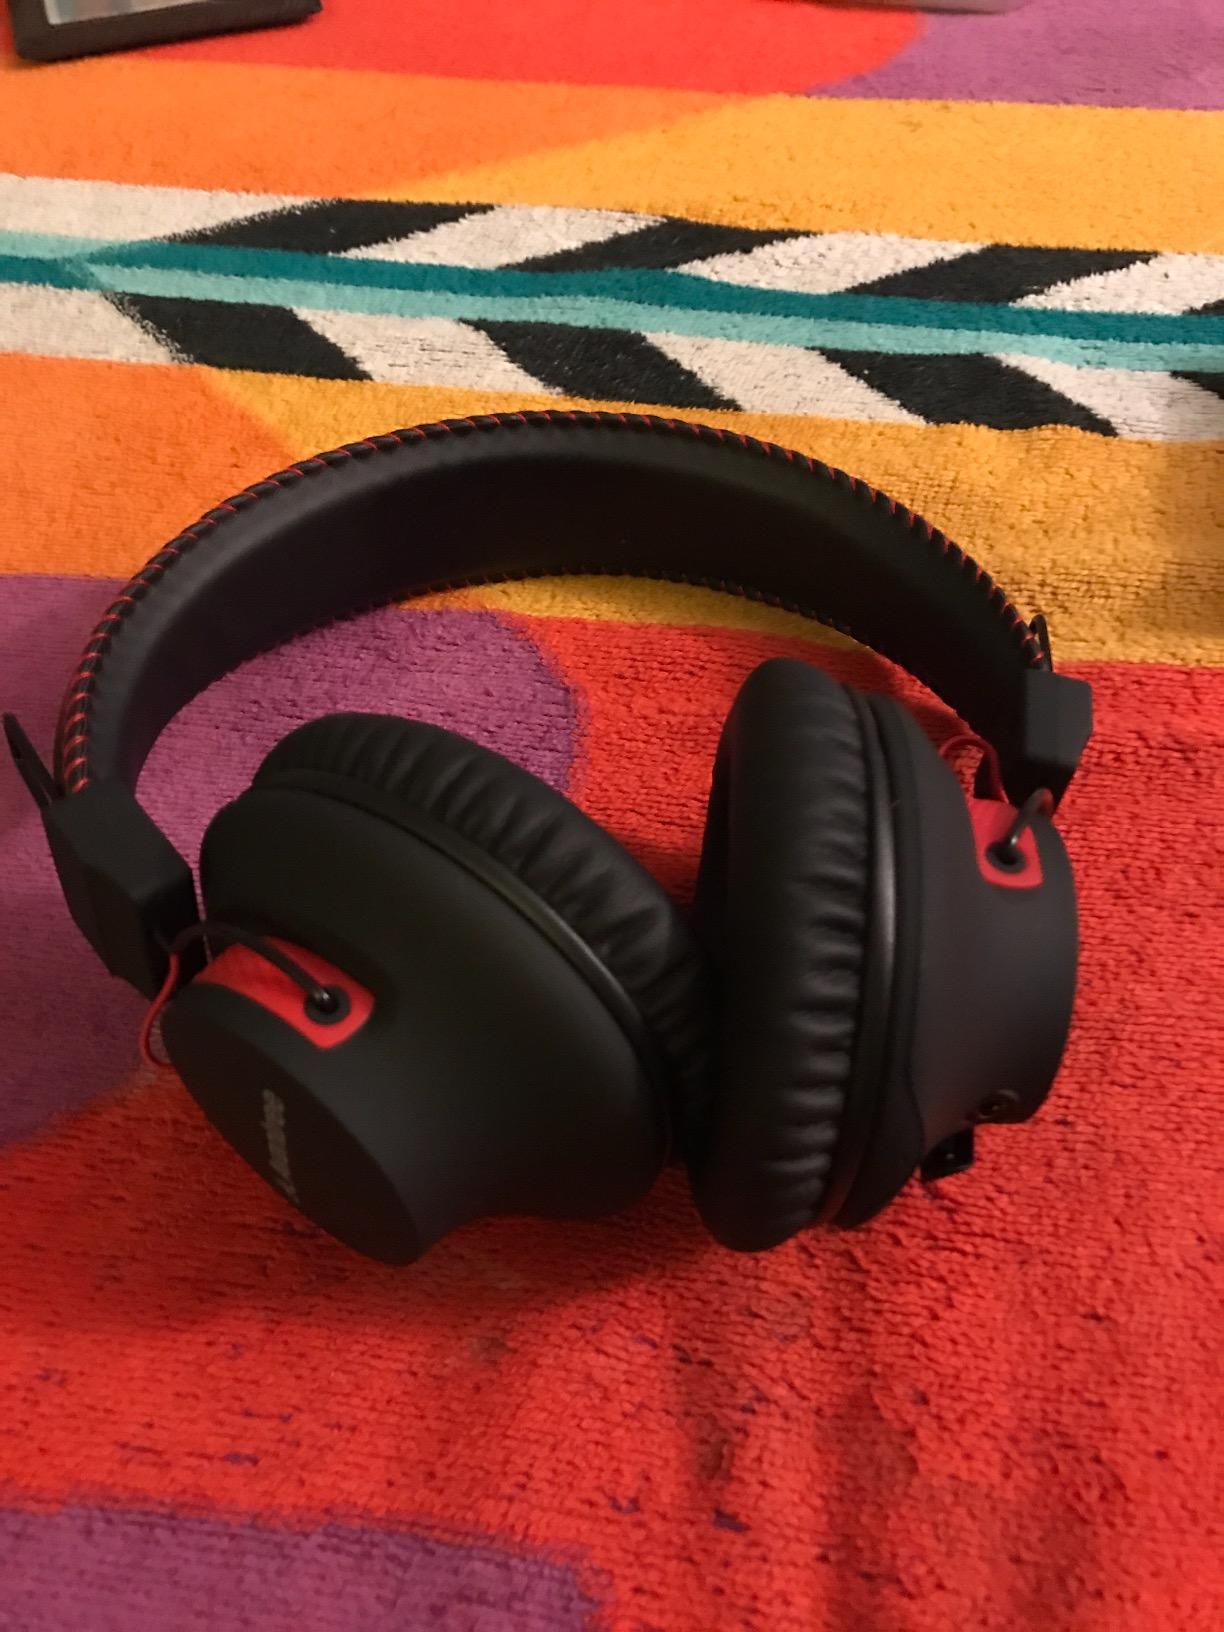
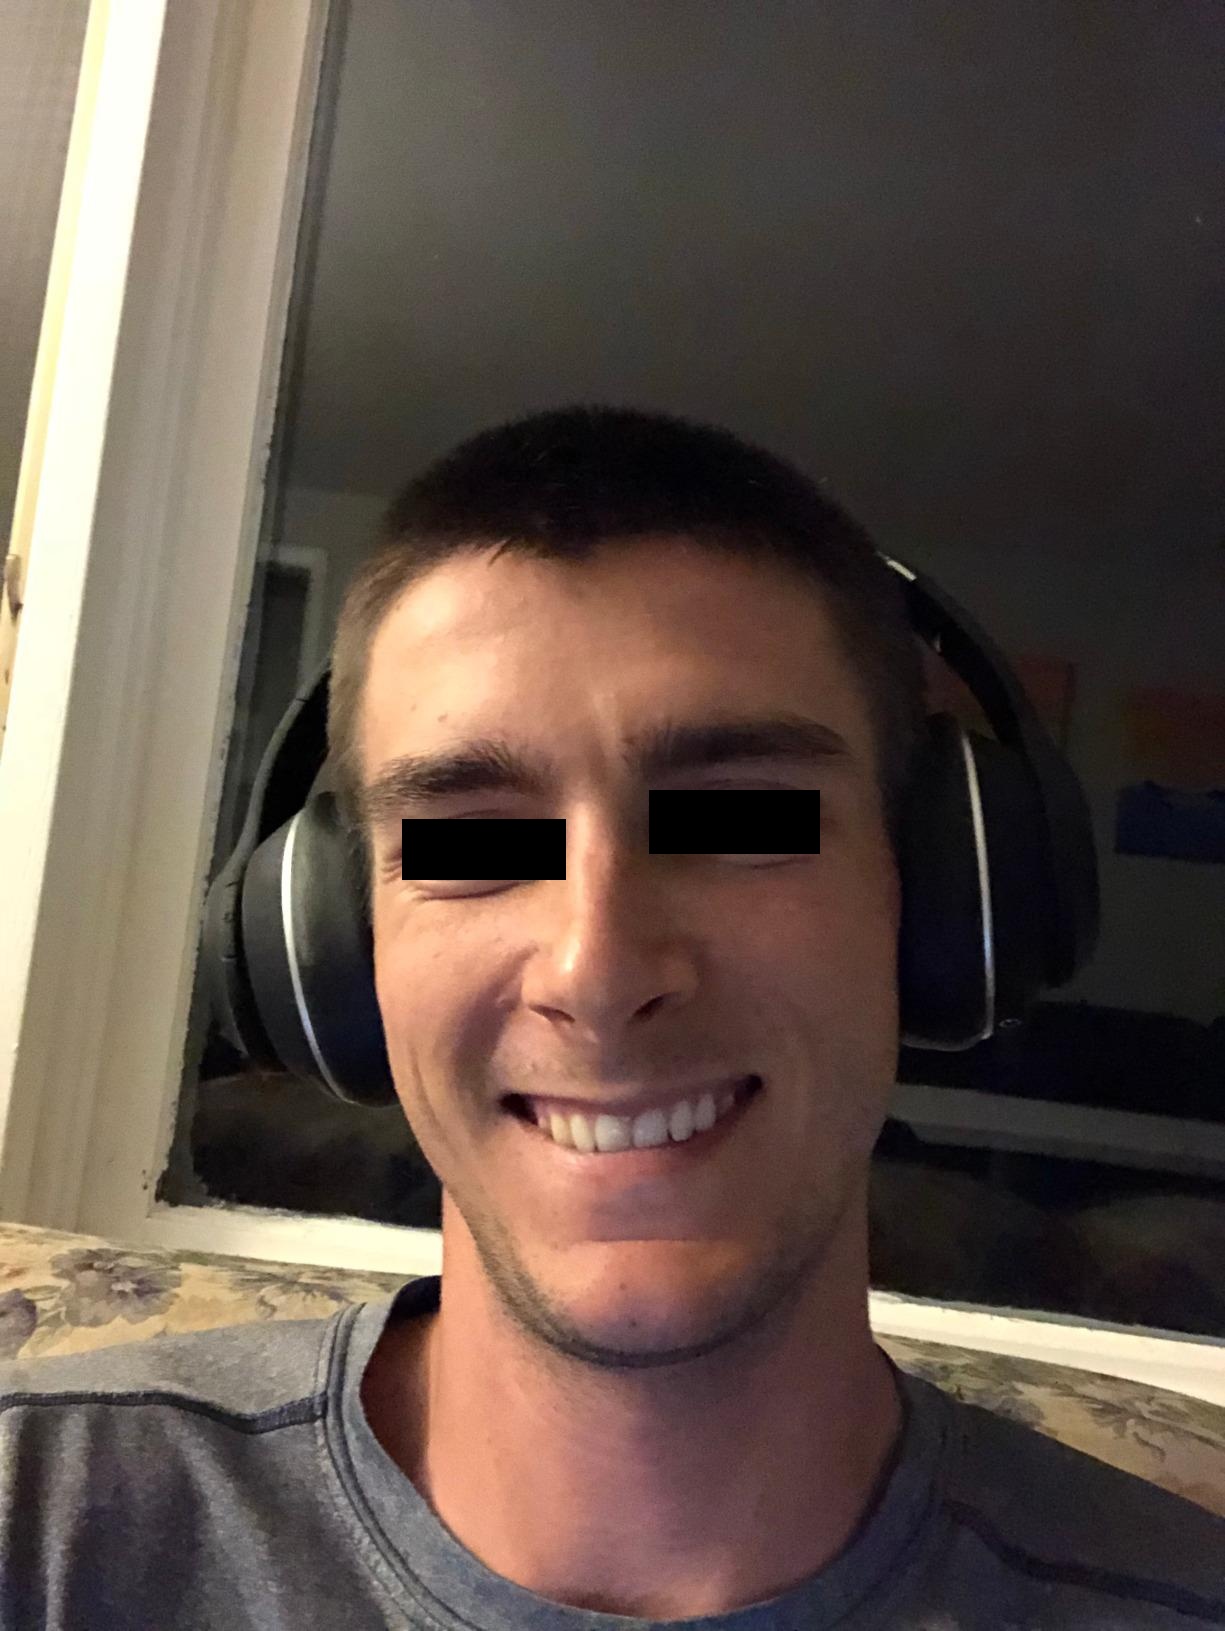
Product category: headphones
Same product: no